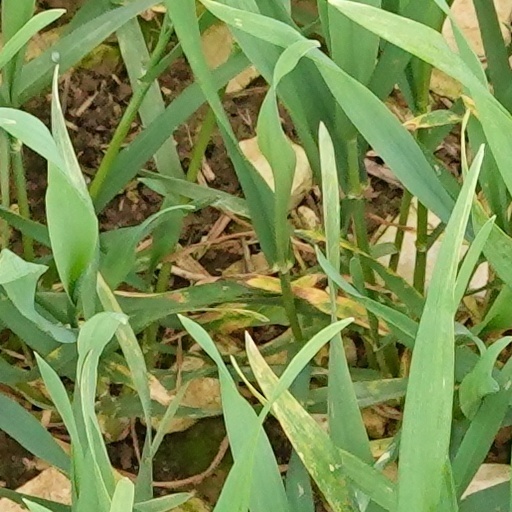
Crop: wheat